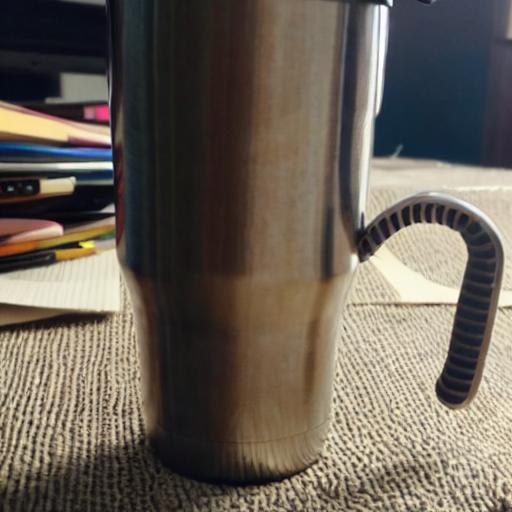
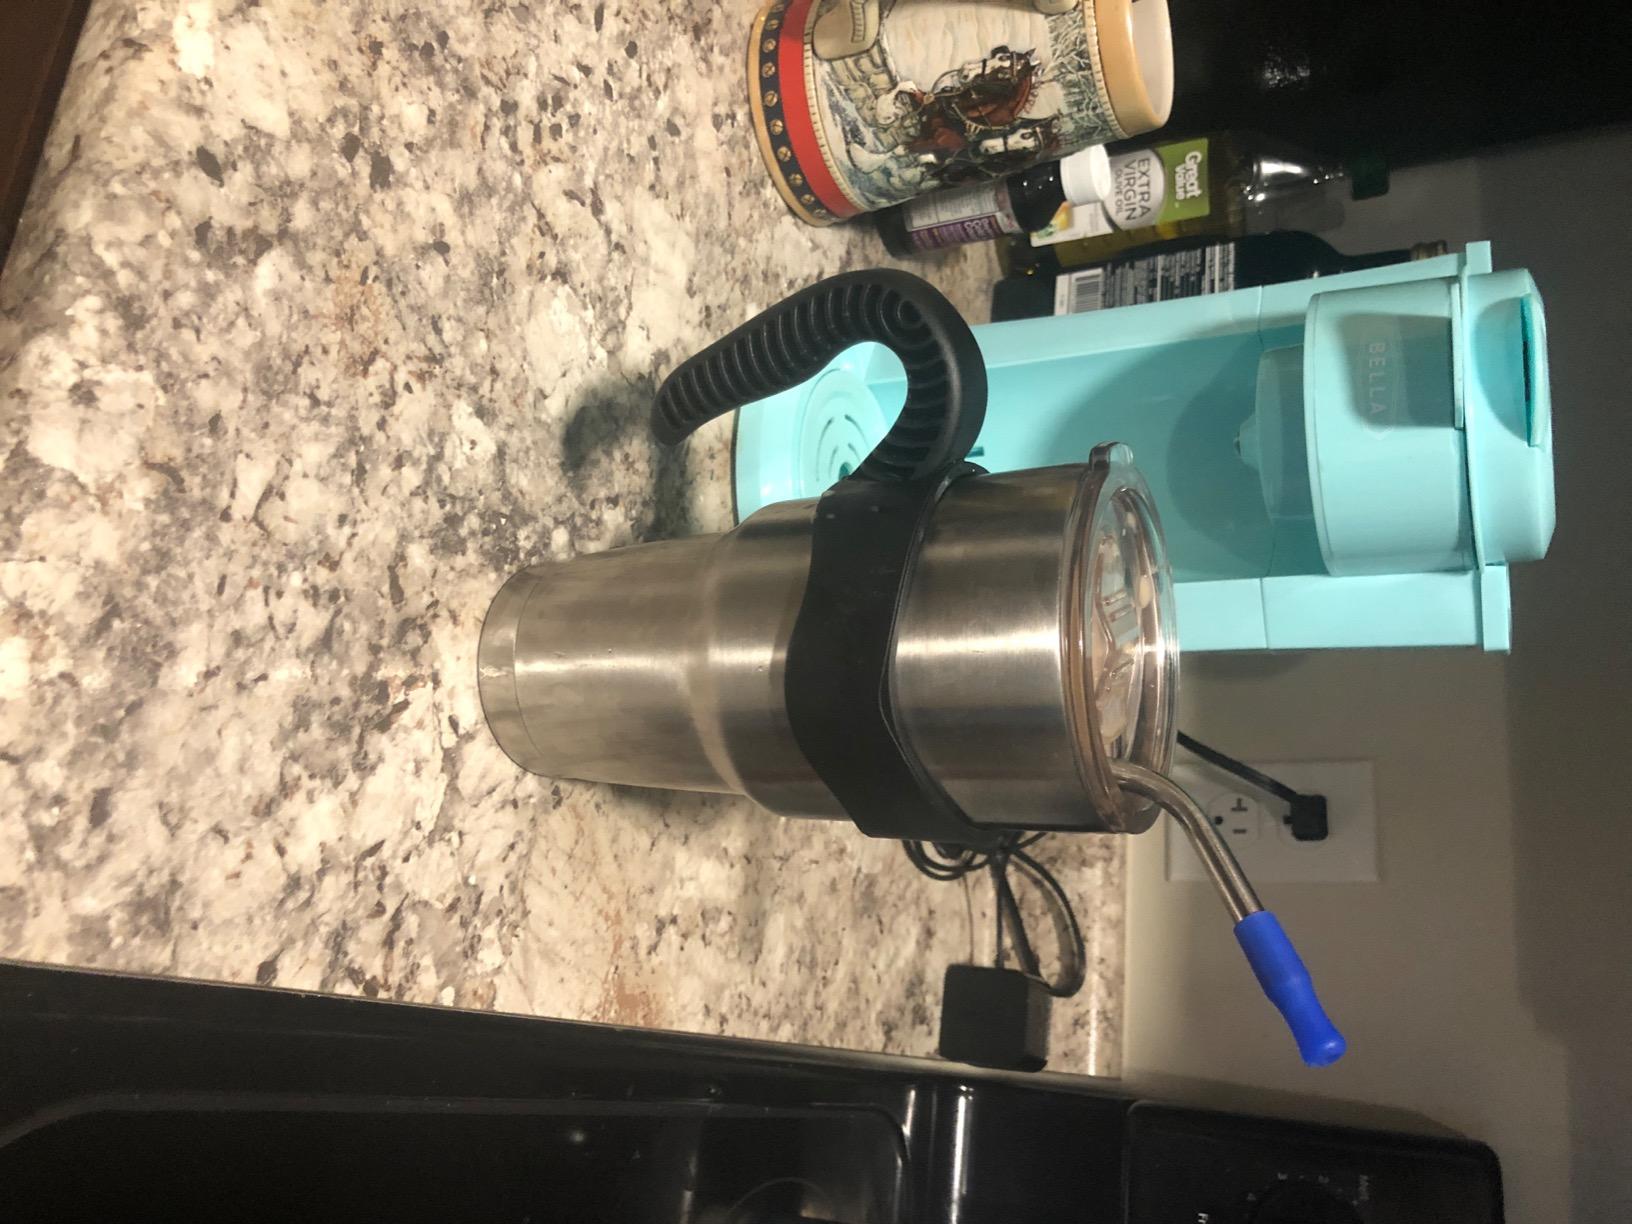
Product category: items_mug
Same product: no